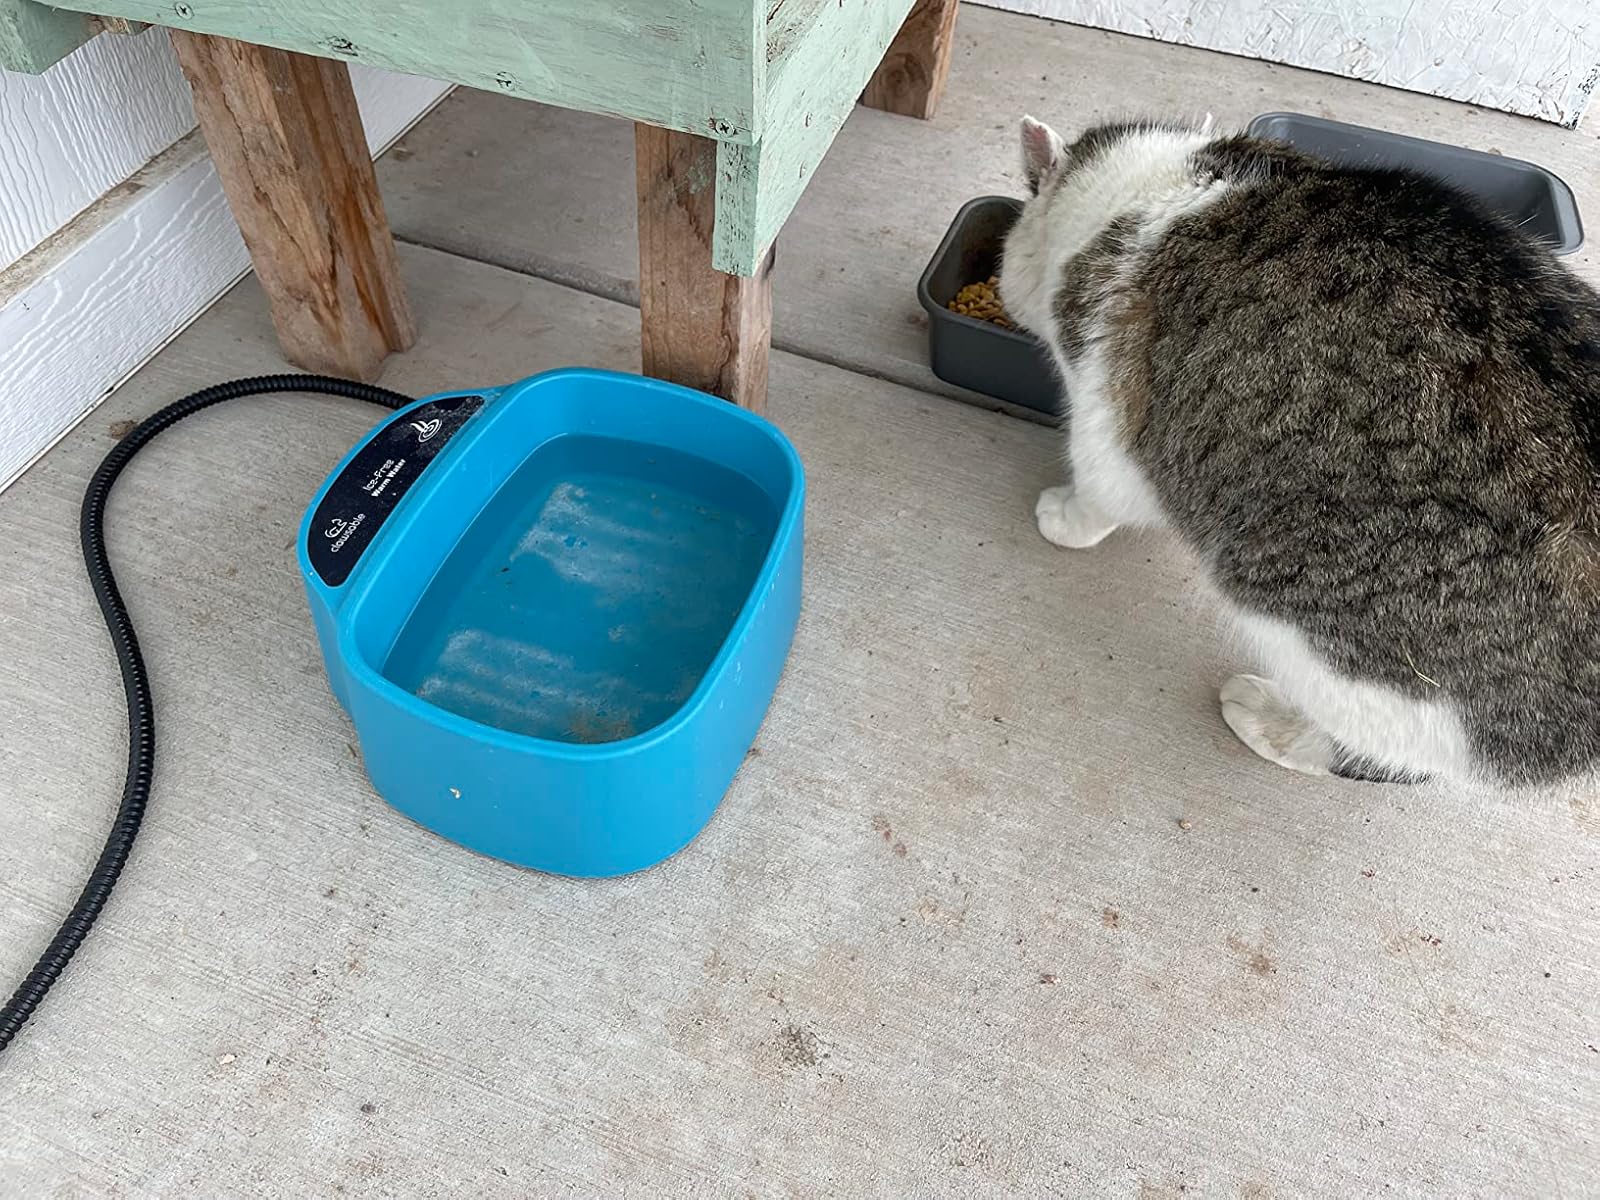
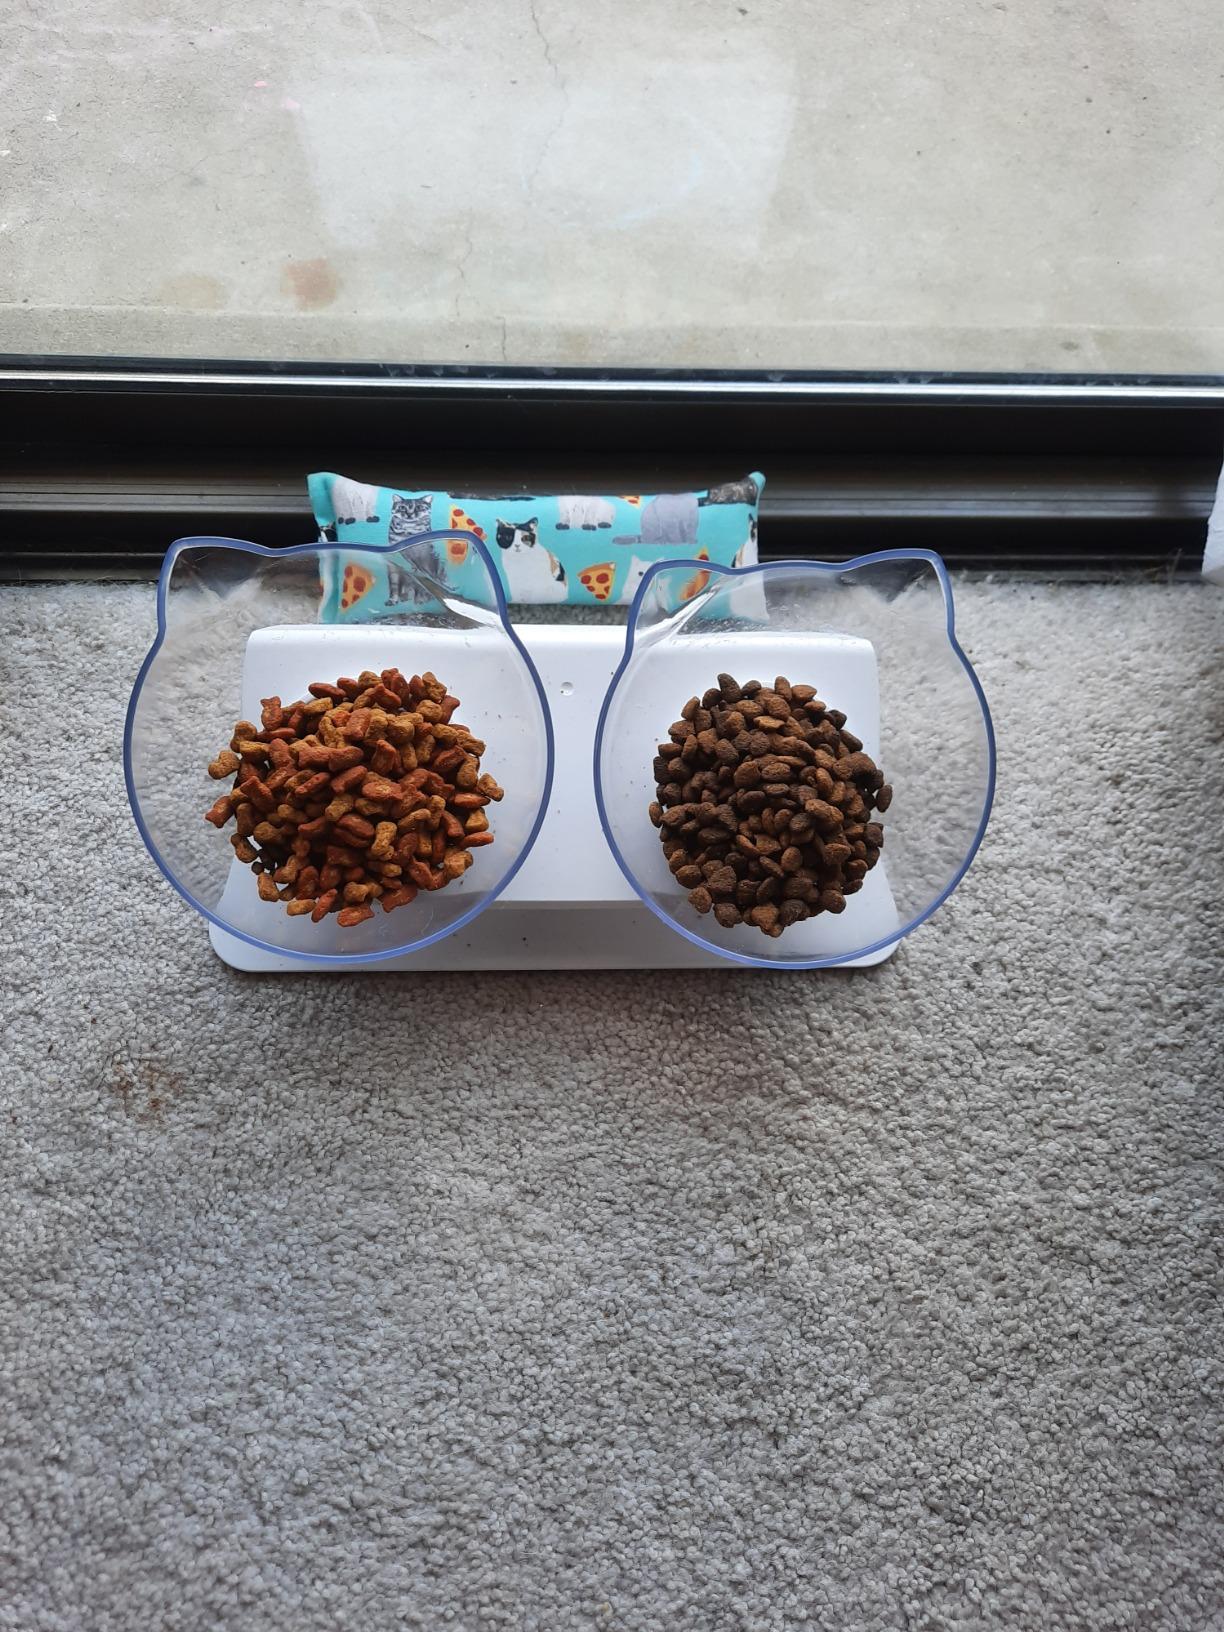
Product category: items_bowl
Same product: no